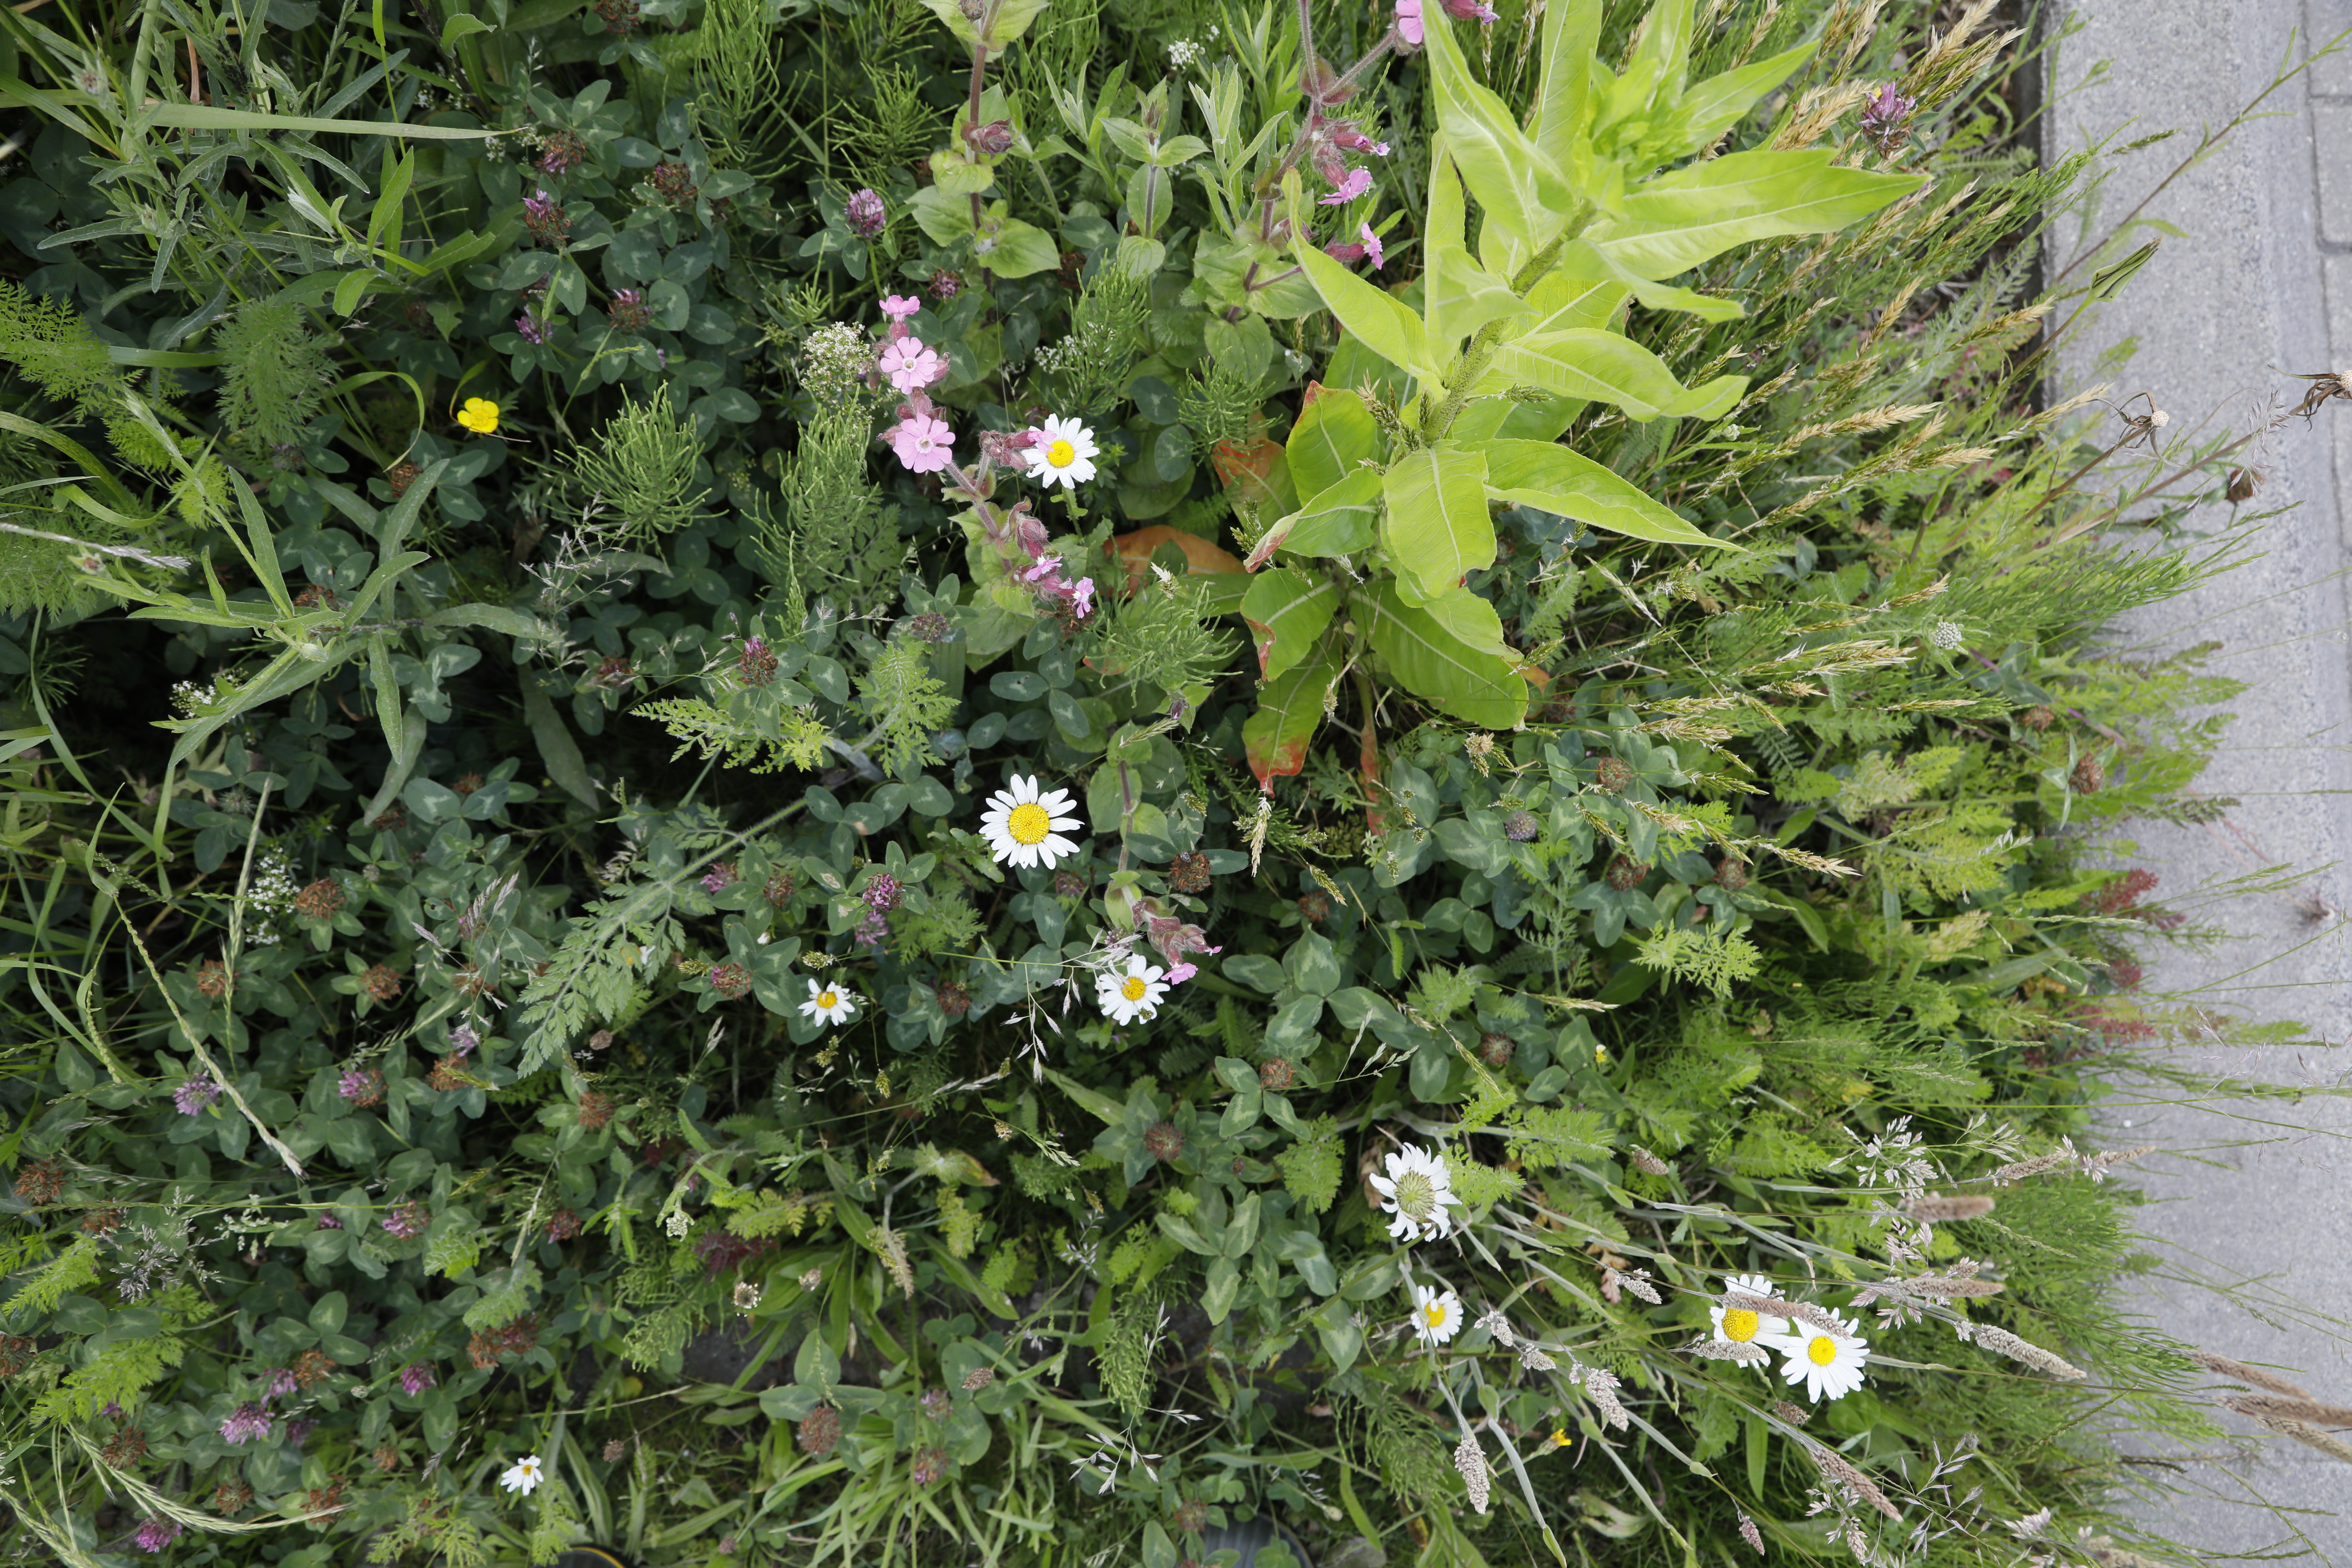
Plant species: Buttercup * (aggregate), Trifolium pratense, Plantago lanceolata, Silene dioica, Leucanthemum vulgare